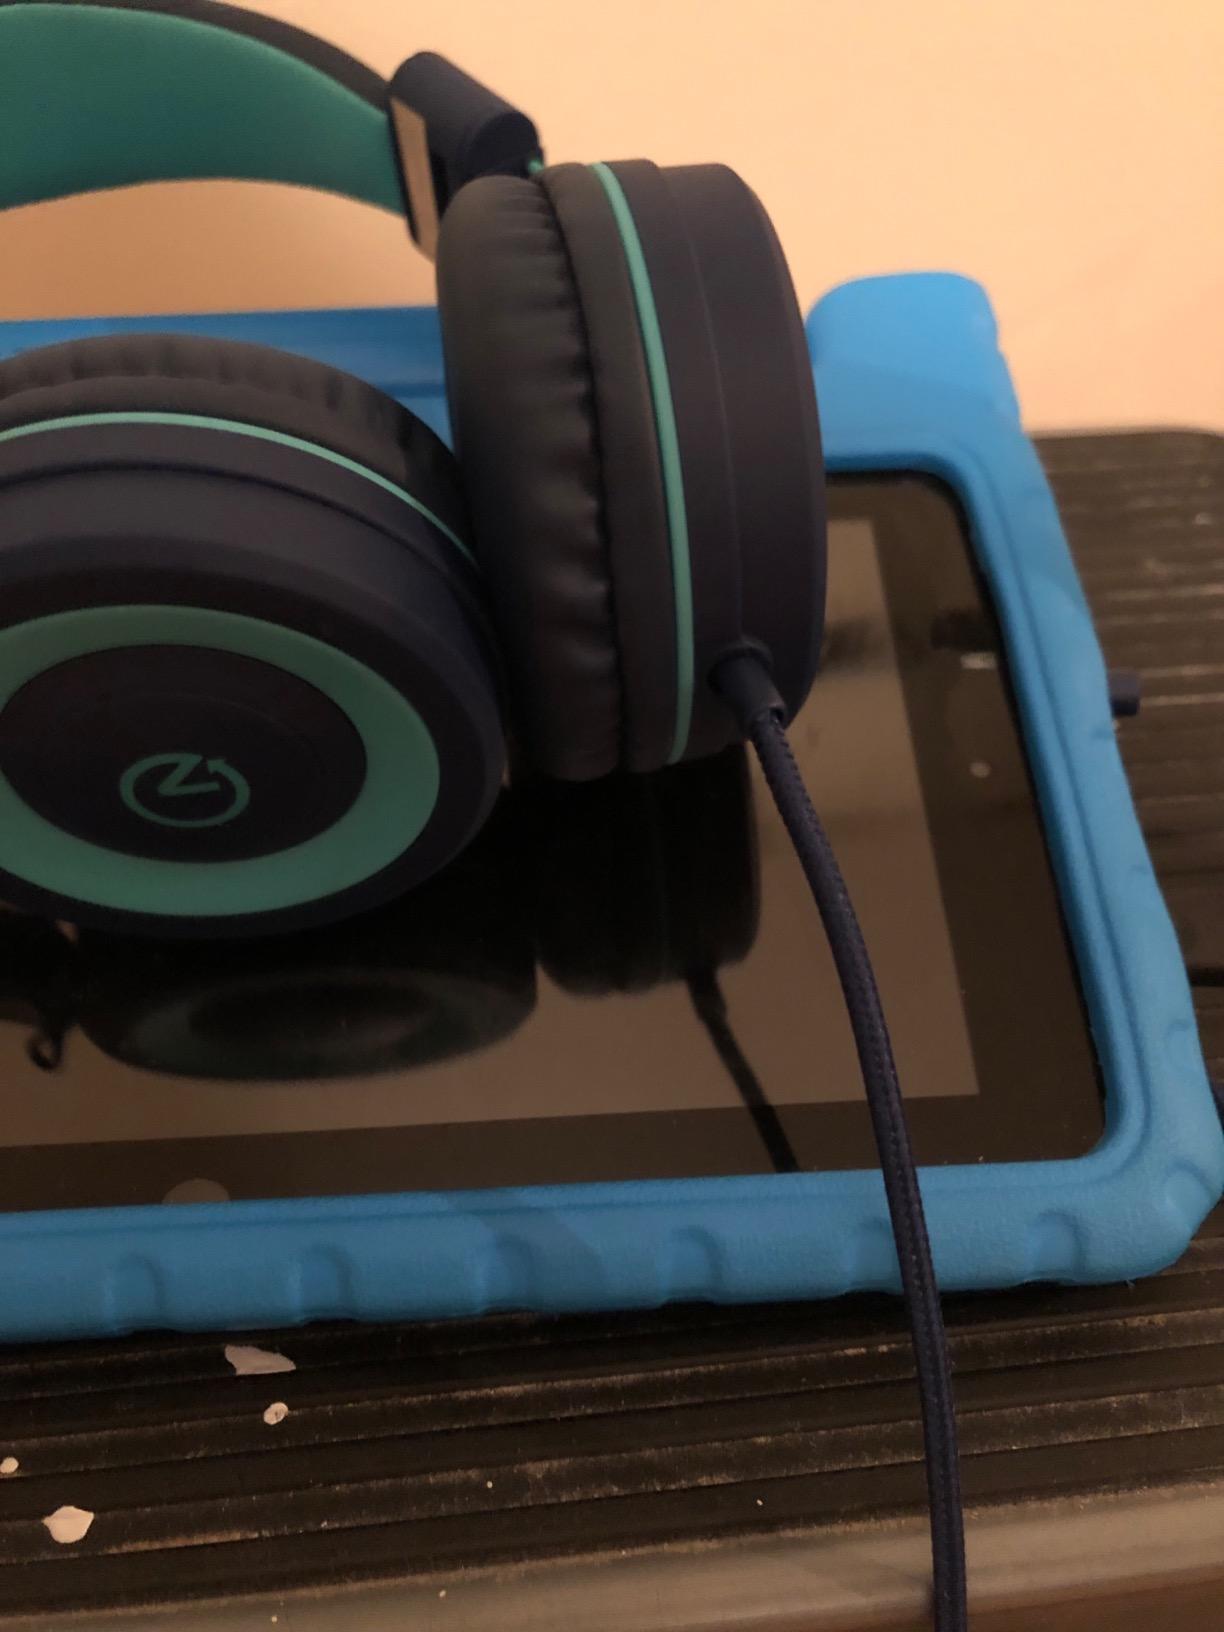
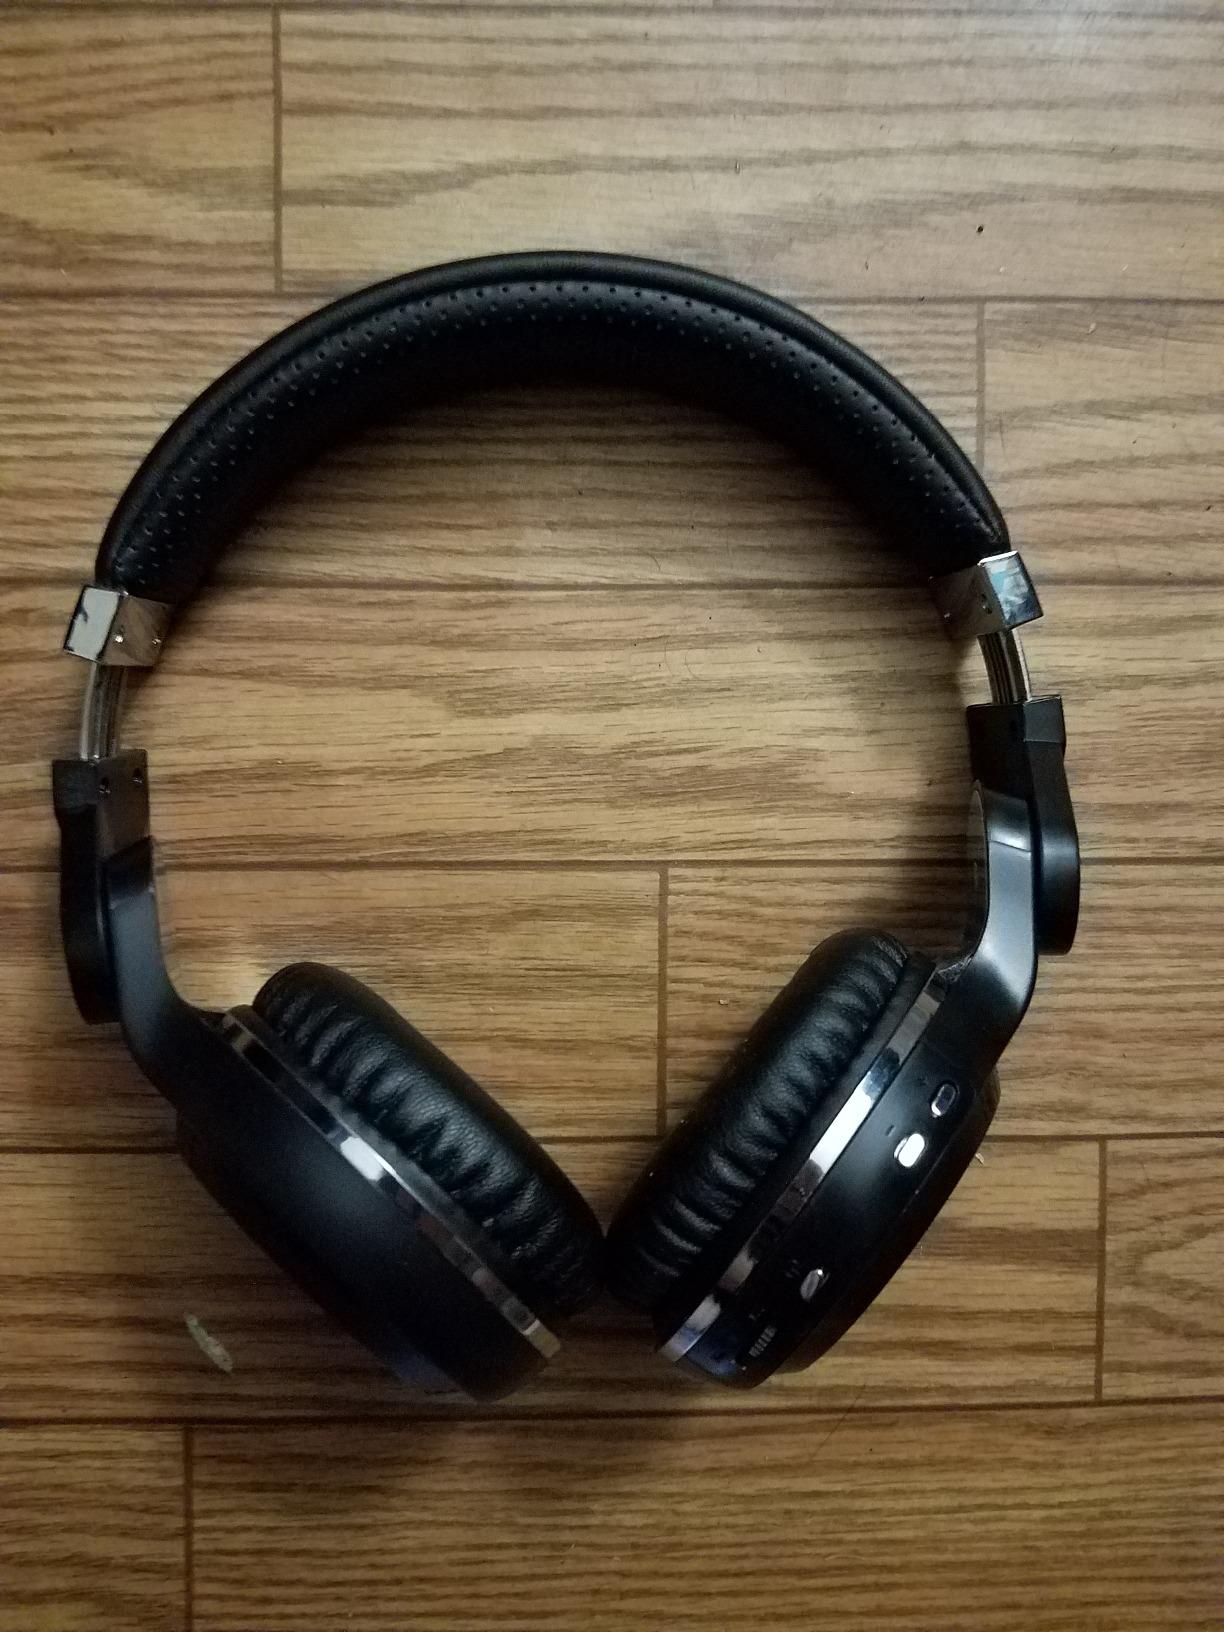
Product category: headphones
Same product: no